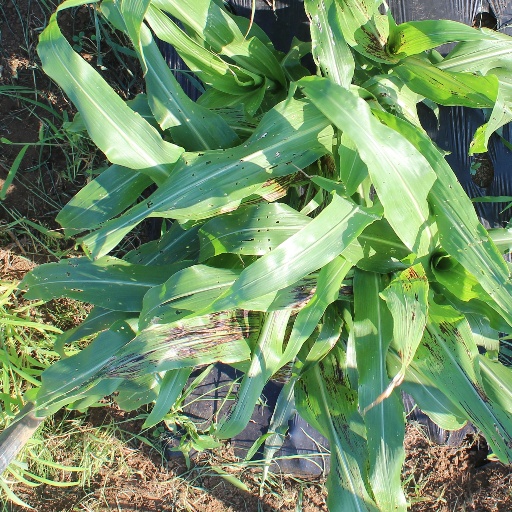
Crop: sorghum